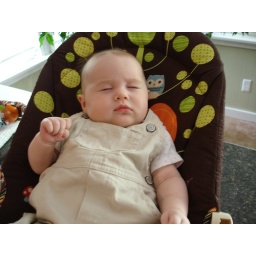
Scout fell asleep in the bouncy chair before we headed to the car dealership.